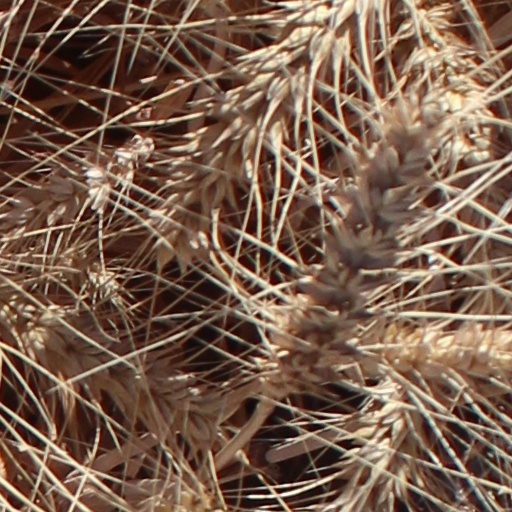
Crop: wheat